Takeminakata

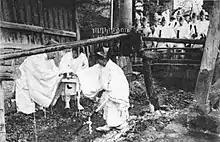
The Frog Hunting Ritual of Suwa Shrine (taken before 1937)

Although most sources (such as the "Ekotoba" above) identify the boy with the semi-legendary priest Arikazu, who is said to have lived in the 9th century (early Heian period) during the reign of Emperor Kanmu (781-806) or his immediate successors Heizei (806-809) or Saga (809-823), two genealogical lists - of disputed historical reliability - instead identify the first priest with an individual named Otoei (乙頴) or Kumako (神子 or 熊古), a son of Mase-gimi (麻背君) or Iotari (五百足), head of the Kanasashi clan and "kuni no miyatsuko" of Shinano during the late 6th century.